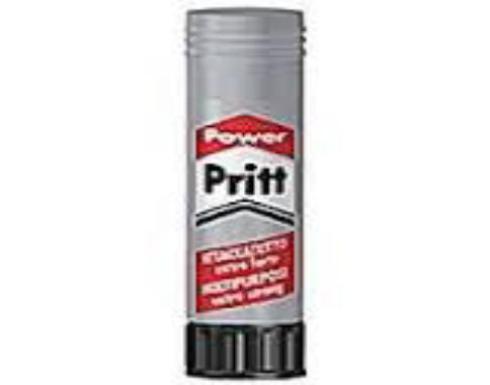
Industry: Necessities